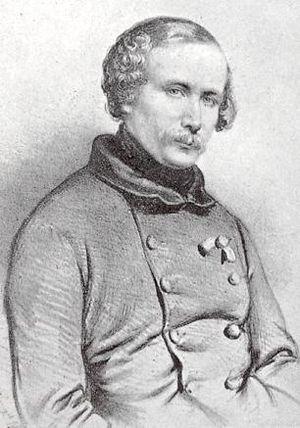
Jenaro Pérez de Villaamil y d'Huguet, né le 3 février 1807 à Ferrol et mort le 5 juin 1854 à Madrid, est un peintre, aquarelliste et lithographe espagnol.